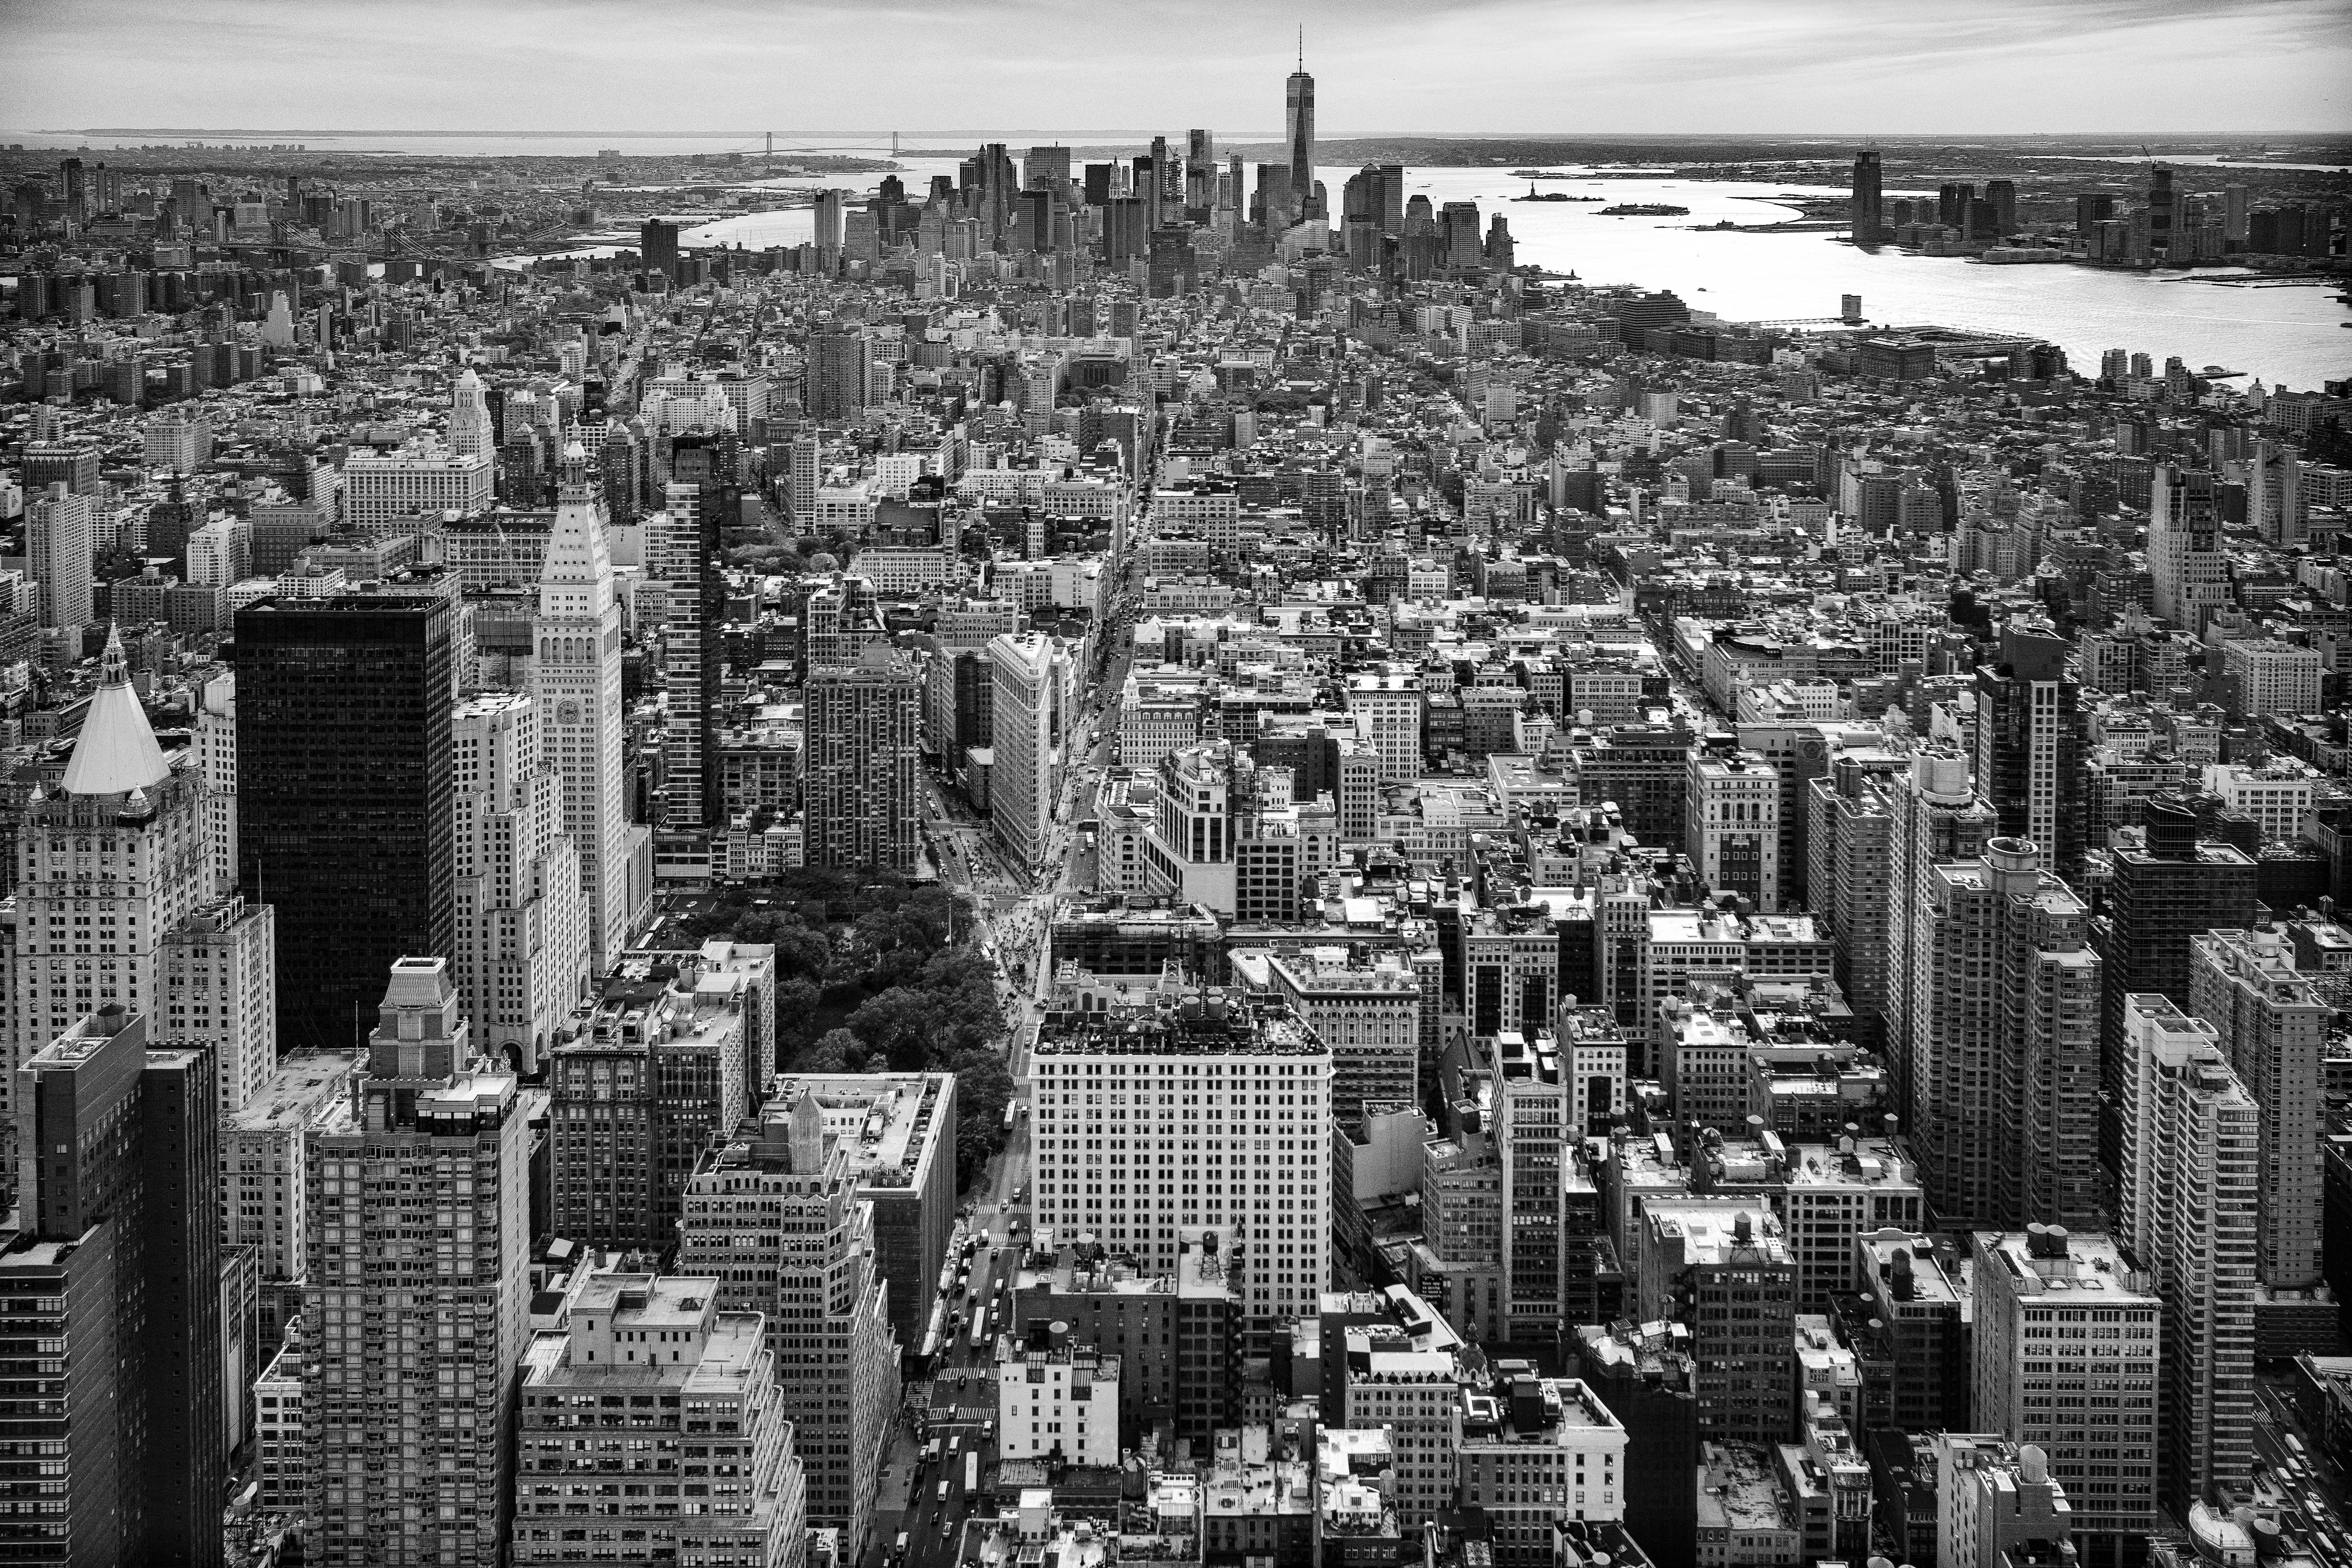
black and white, white, skyline, photography, city, skyscraper, manhattan, cityscape, downtown, nyc, black, monochrome, tower block, bw, blackandwhite, blackwhite, newyork, empirestatebuilding, statueofliberty, newyorkcity, noiretblanc, noir, blanc, nuevayork, negro, blanco, schwarz, pretoebranco, bnw, blancoynegro, nero, branco, byn, brilliant, weis, bianconero, bianco, blanconegro, bn, noirblanc, biancoenero, pretobranco, preto, schwarzundweis, worldtradecenter, metropolis, neighbourhood, aerial photography, urban area, monochrome photography, residential area, geographical feature, human settlement, metropolitan area